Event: Nepal Earthquake
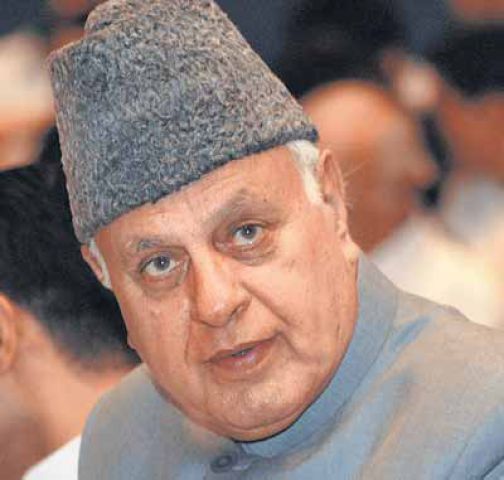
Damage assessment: no_damage